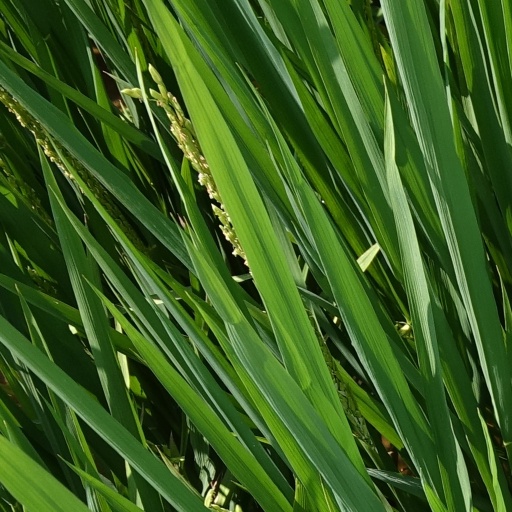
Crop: rice